Management of dyslexia

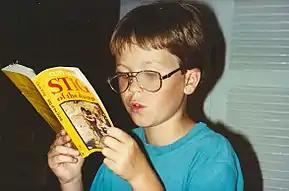
Corrective glasses are used to treat visual dyslexia

A writing system is a type of symbolic system used to represent elements or statements expressible in language.